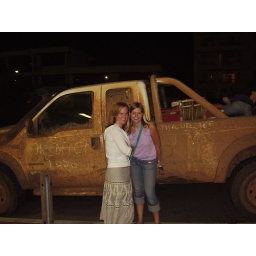
Denise and Mel with a REALLY dirty van in Cottesloe!